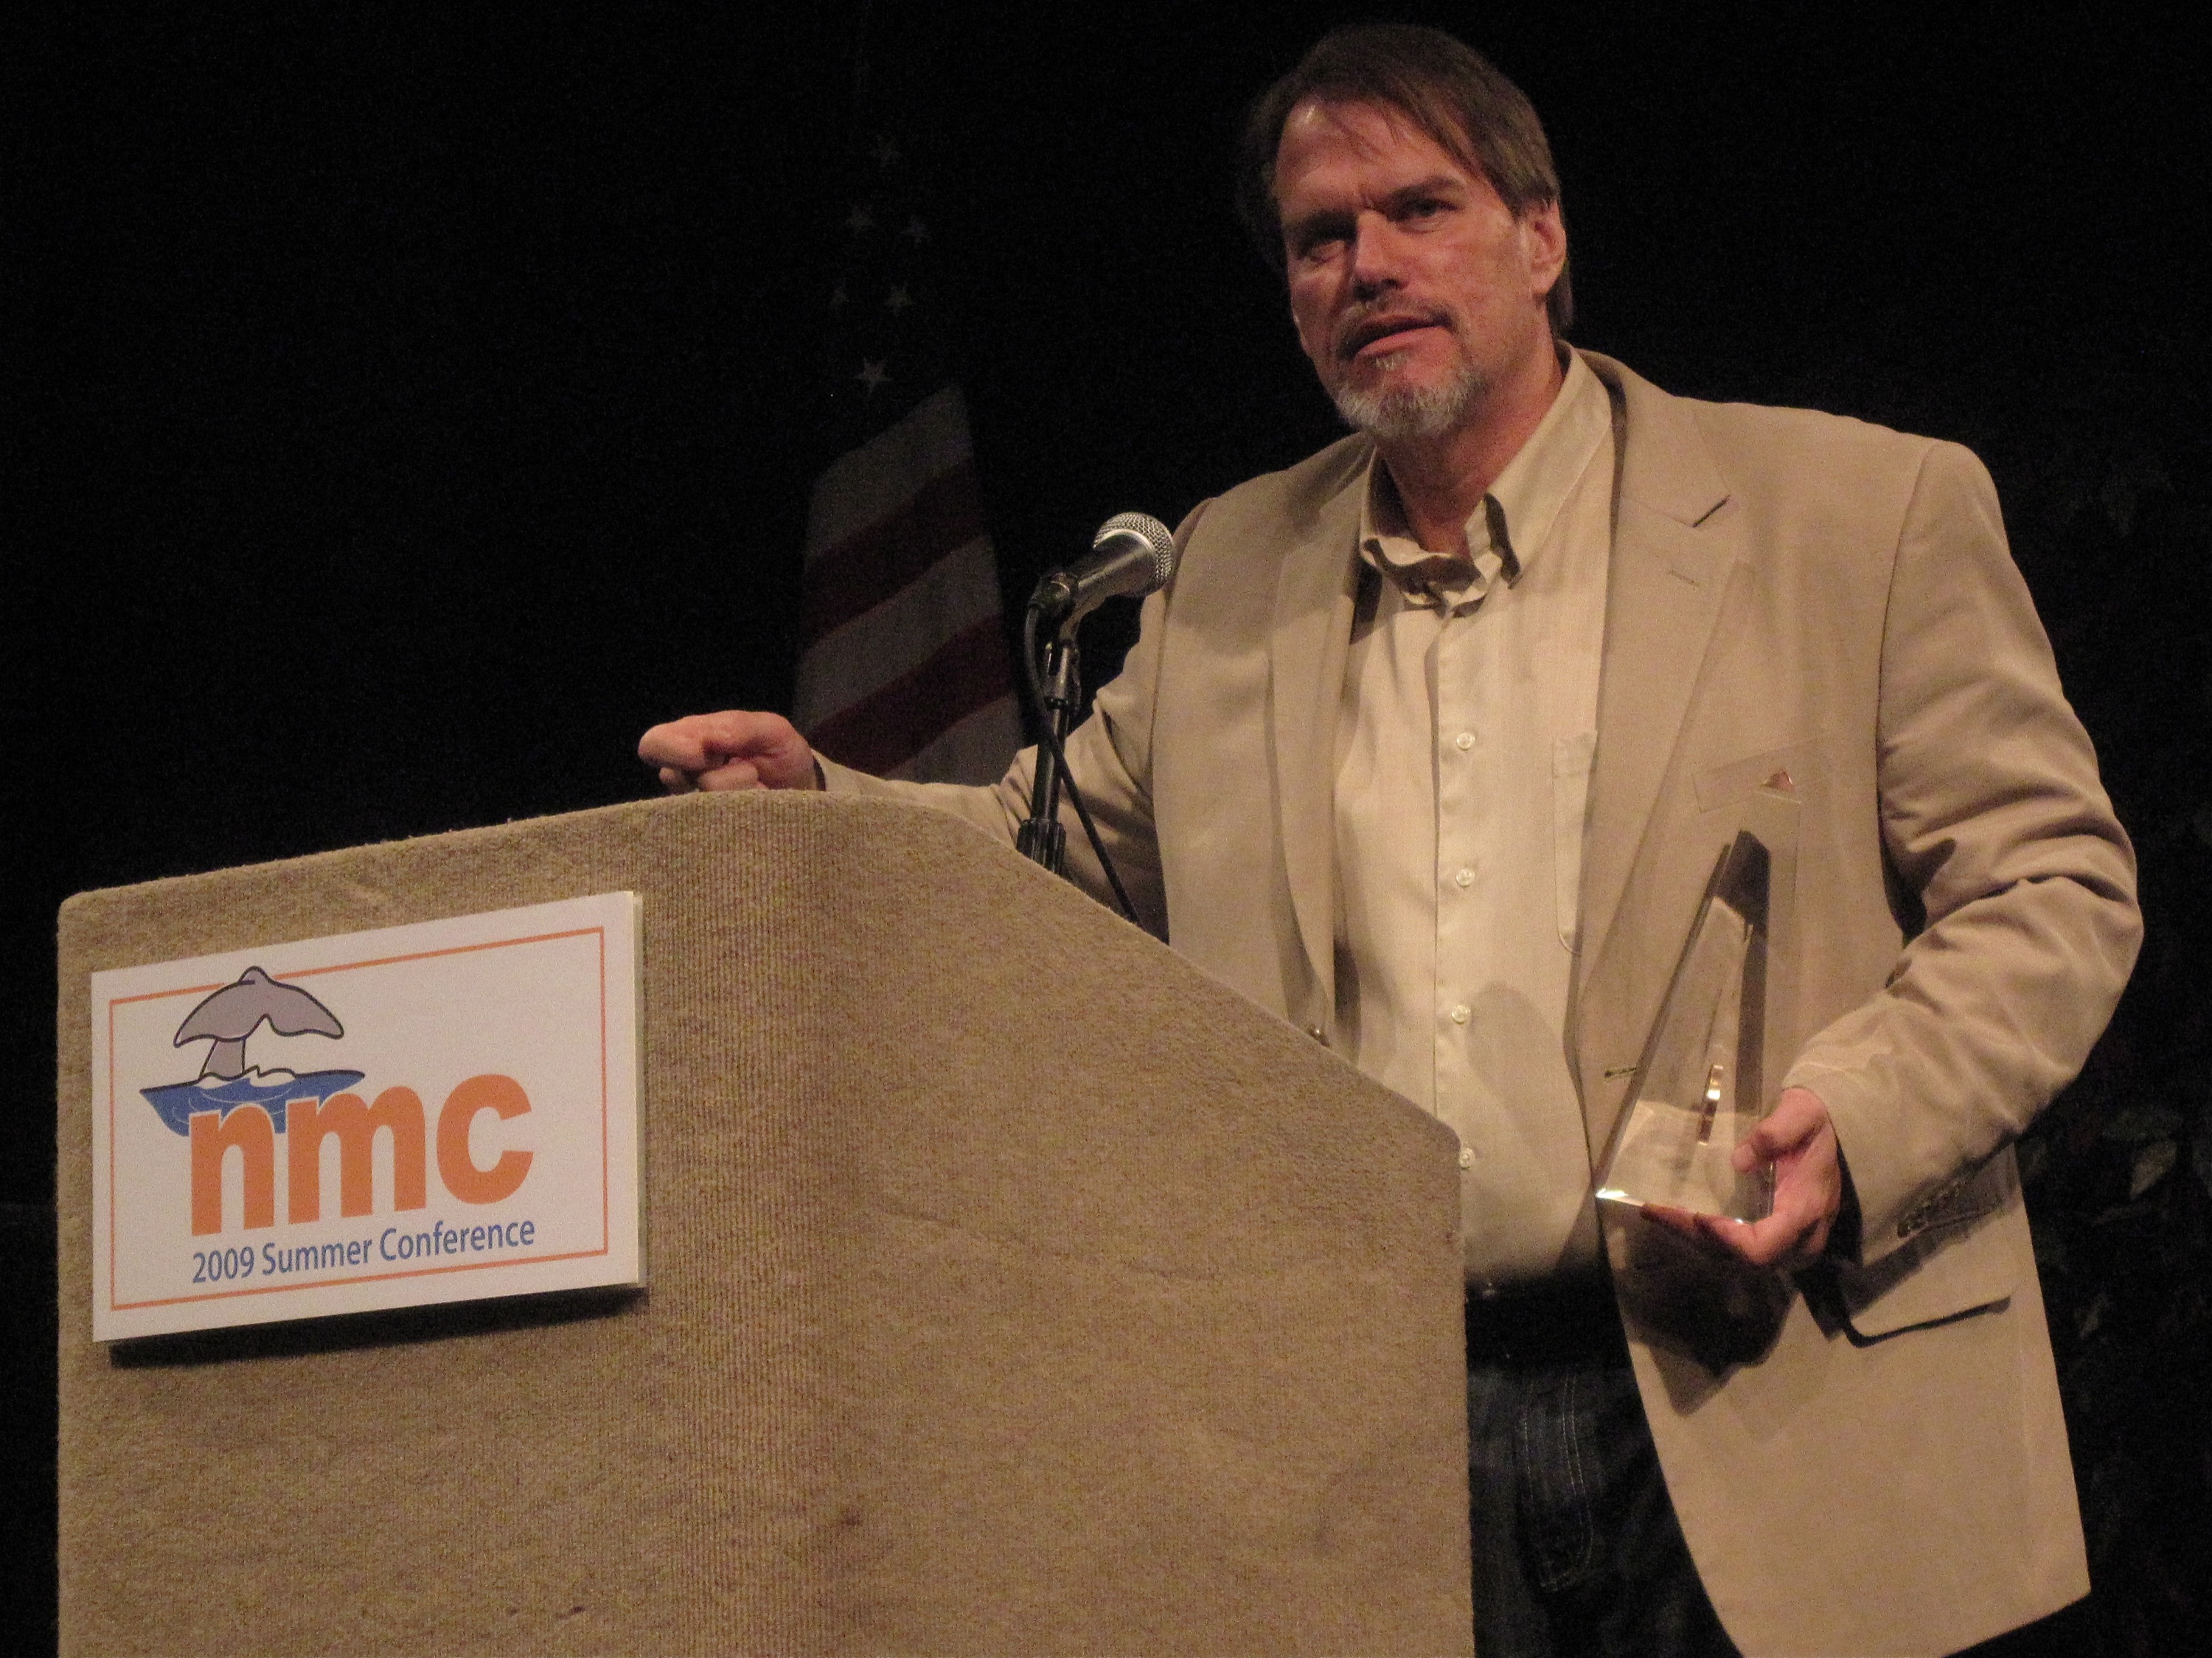
speech, nmc2009